Maria Callani

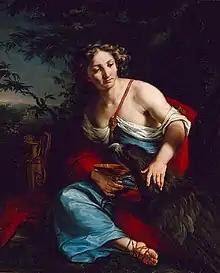

Maria Callani was born 15 August 1778 in Milan, Italy, her father was artist Gaetano Callani and her mother was Angela Gerli, the sister of the architect . Her younger brother Francesco Callani (1779–1844) was also a portrait painter.